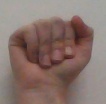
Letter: saad